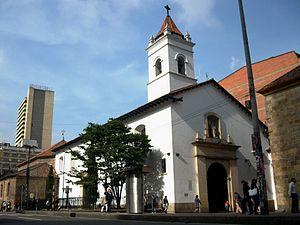
Cet article liste les monuments nationaux de Bogota, en Colombie. Au 25 septembre 2013,157 monuments nationaux y étaient recensés.